Ipomoea leptophylla

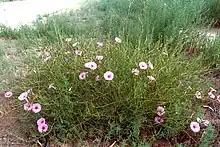
"Ipomoea leptophylla"

All parts of the plant are killed by the first frost and new shoots in the spring delay emergence until quite late. The plant grows a large spindle shaped tuber that is found at least 50 centimeters under the soil surface, this tuber can be 50 centimeters in diameter and weigh as much as 6 kilograms. From the top of the tuber as many as six stems will emerge within the same quarter of a square meter. The stems are smooth in texture without hairs and may stand straight up or trail a short distance on the ground and about one meter in length. The leaves are narrow and have smooth edges without teeth and come to a sharp point.